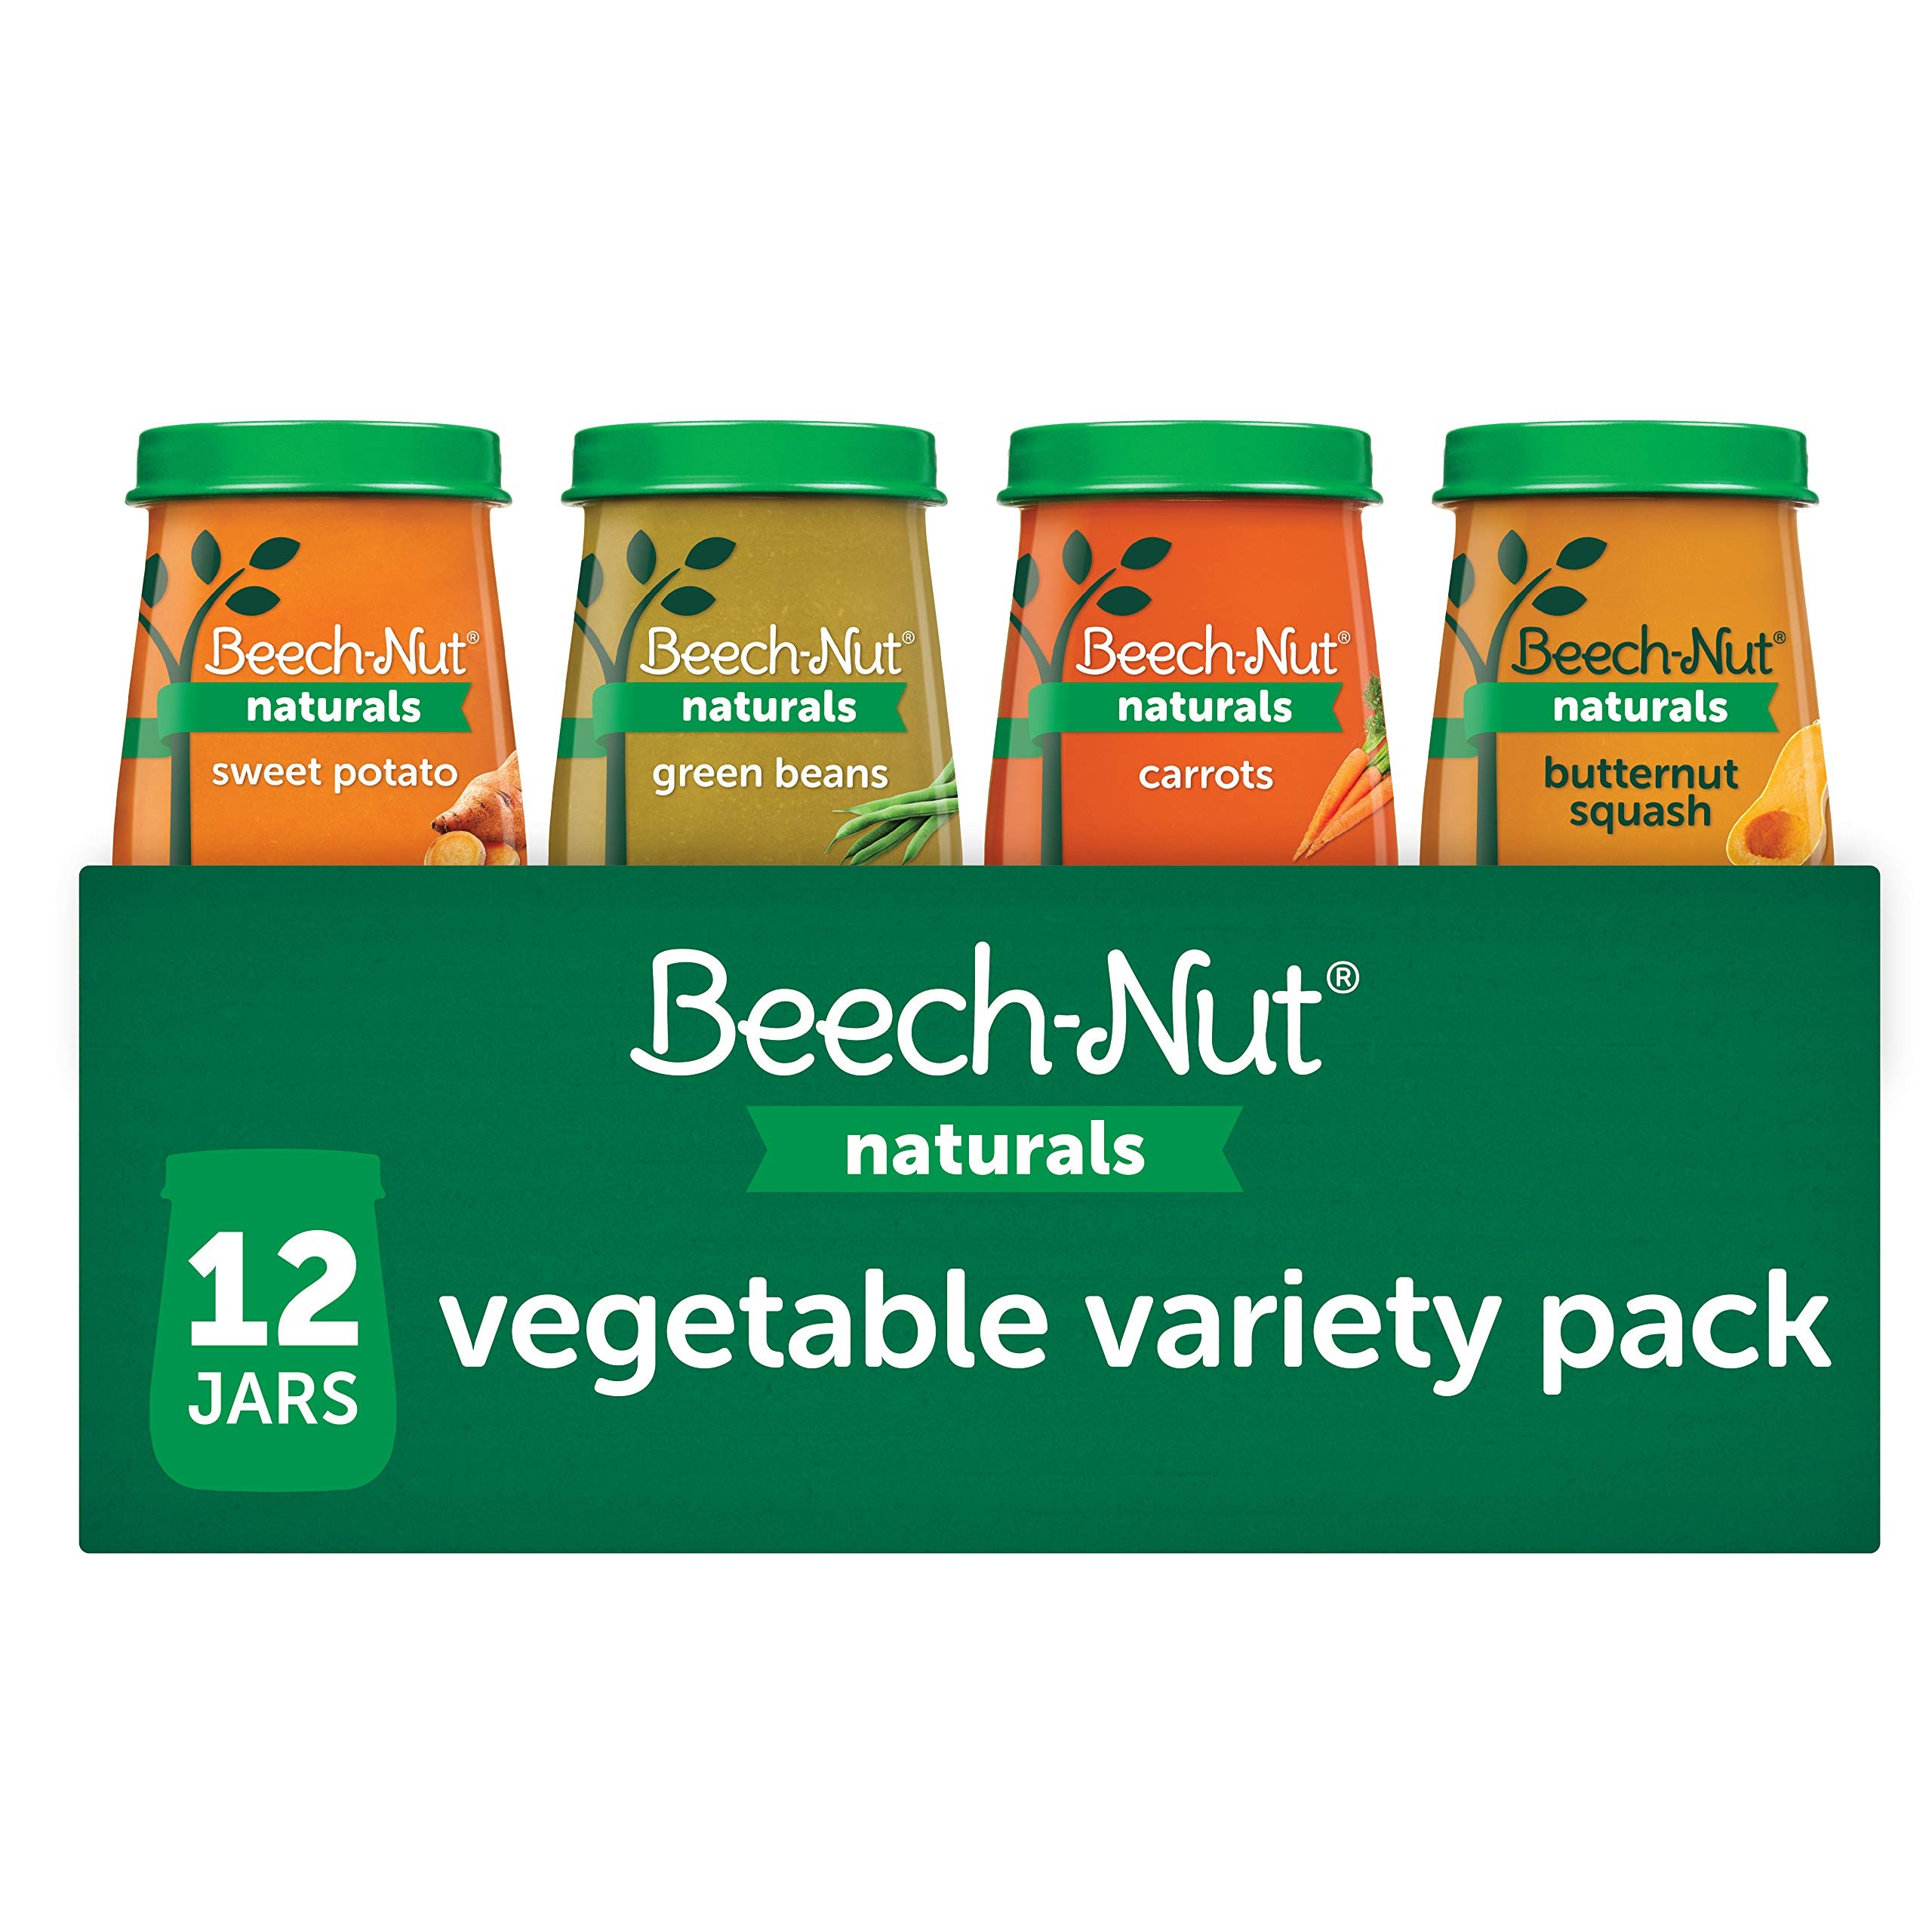
Item Name: Beech-Nut Baby Food Jars, Veggie Variety Pack, 4oz, 12ct
Bullet Point 1: MADE WITH 1 SIMPLE INGREDIENT: Beech-Nut Naturals baby food is made with real veggies, cooked over indirect heat to preserve color, flavor and nutrients. Our variety pack includes 4 varieties, each made with one simple ingredient: sweet potato, carrots, green beans and butternut squash.
Bullet Point 2: NO ARTIFICIAL PRESERVATIVES, COLORS OR FLAVORS: You won’t find any artificial preservatives, colors or flavors in these baby food jars. We’re committed to supplying simple ingredients and natural nutrition for your little one.
Bullet Point 3: NO ADDED SUGAR, DAIRY FREE AND GLUTEN FREE: Beech-Nut Naturals Baby Food Jars contain real veggies without any added sugar and are gluten free and non-GMO
Bullet Point 4: EASY TO EAT PUREE TEXTURE: Ideal for babies starting around 4 months, Beech-Nut Naturals baby food jars are the perfect first veggie as you start to introduce your little one to solid foods. Made with real veggies for a puree with a smooth texture your child will love.
Bullet Point 5: CREATING A BETTER FUTURE FOR OUR CHILDREN: Reducing our carbon footprint means a better future for our children. We pledge to make our supply chain as sustainable as possible, which means continually innovating to reduce our energy and water usage and to minimize waste. In fact, Beech-Nut was the first U.S. baby food packaged in a recyclable glass jar. We are also proud to be the world’s first LEED (Leadership in Energy and Environmental Design)-certified baby food production company.
Value: 12.0
Unit: Count

Price: 20.99